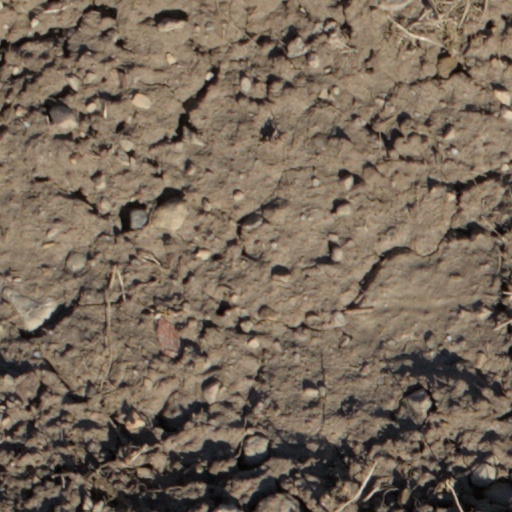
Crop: wheat